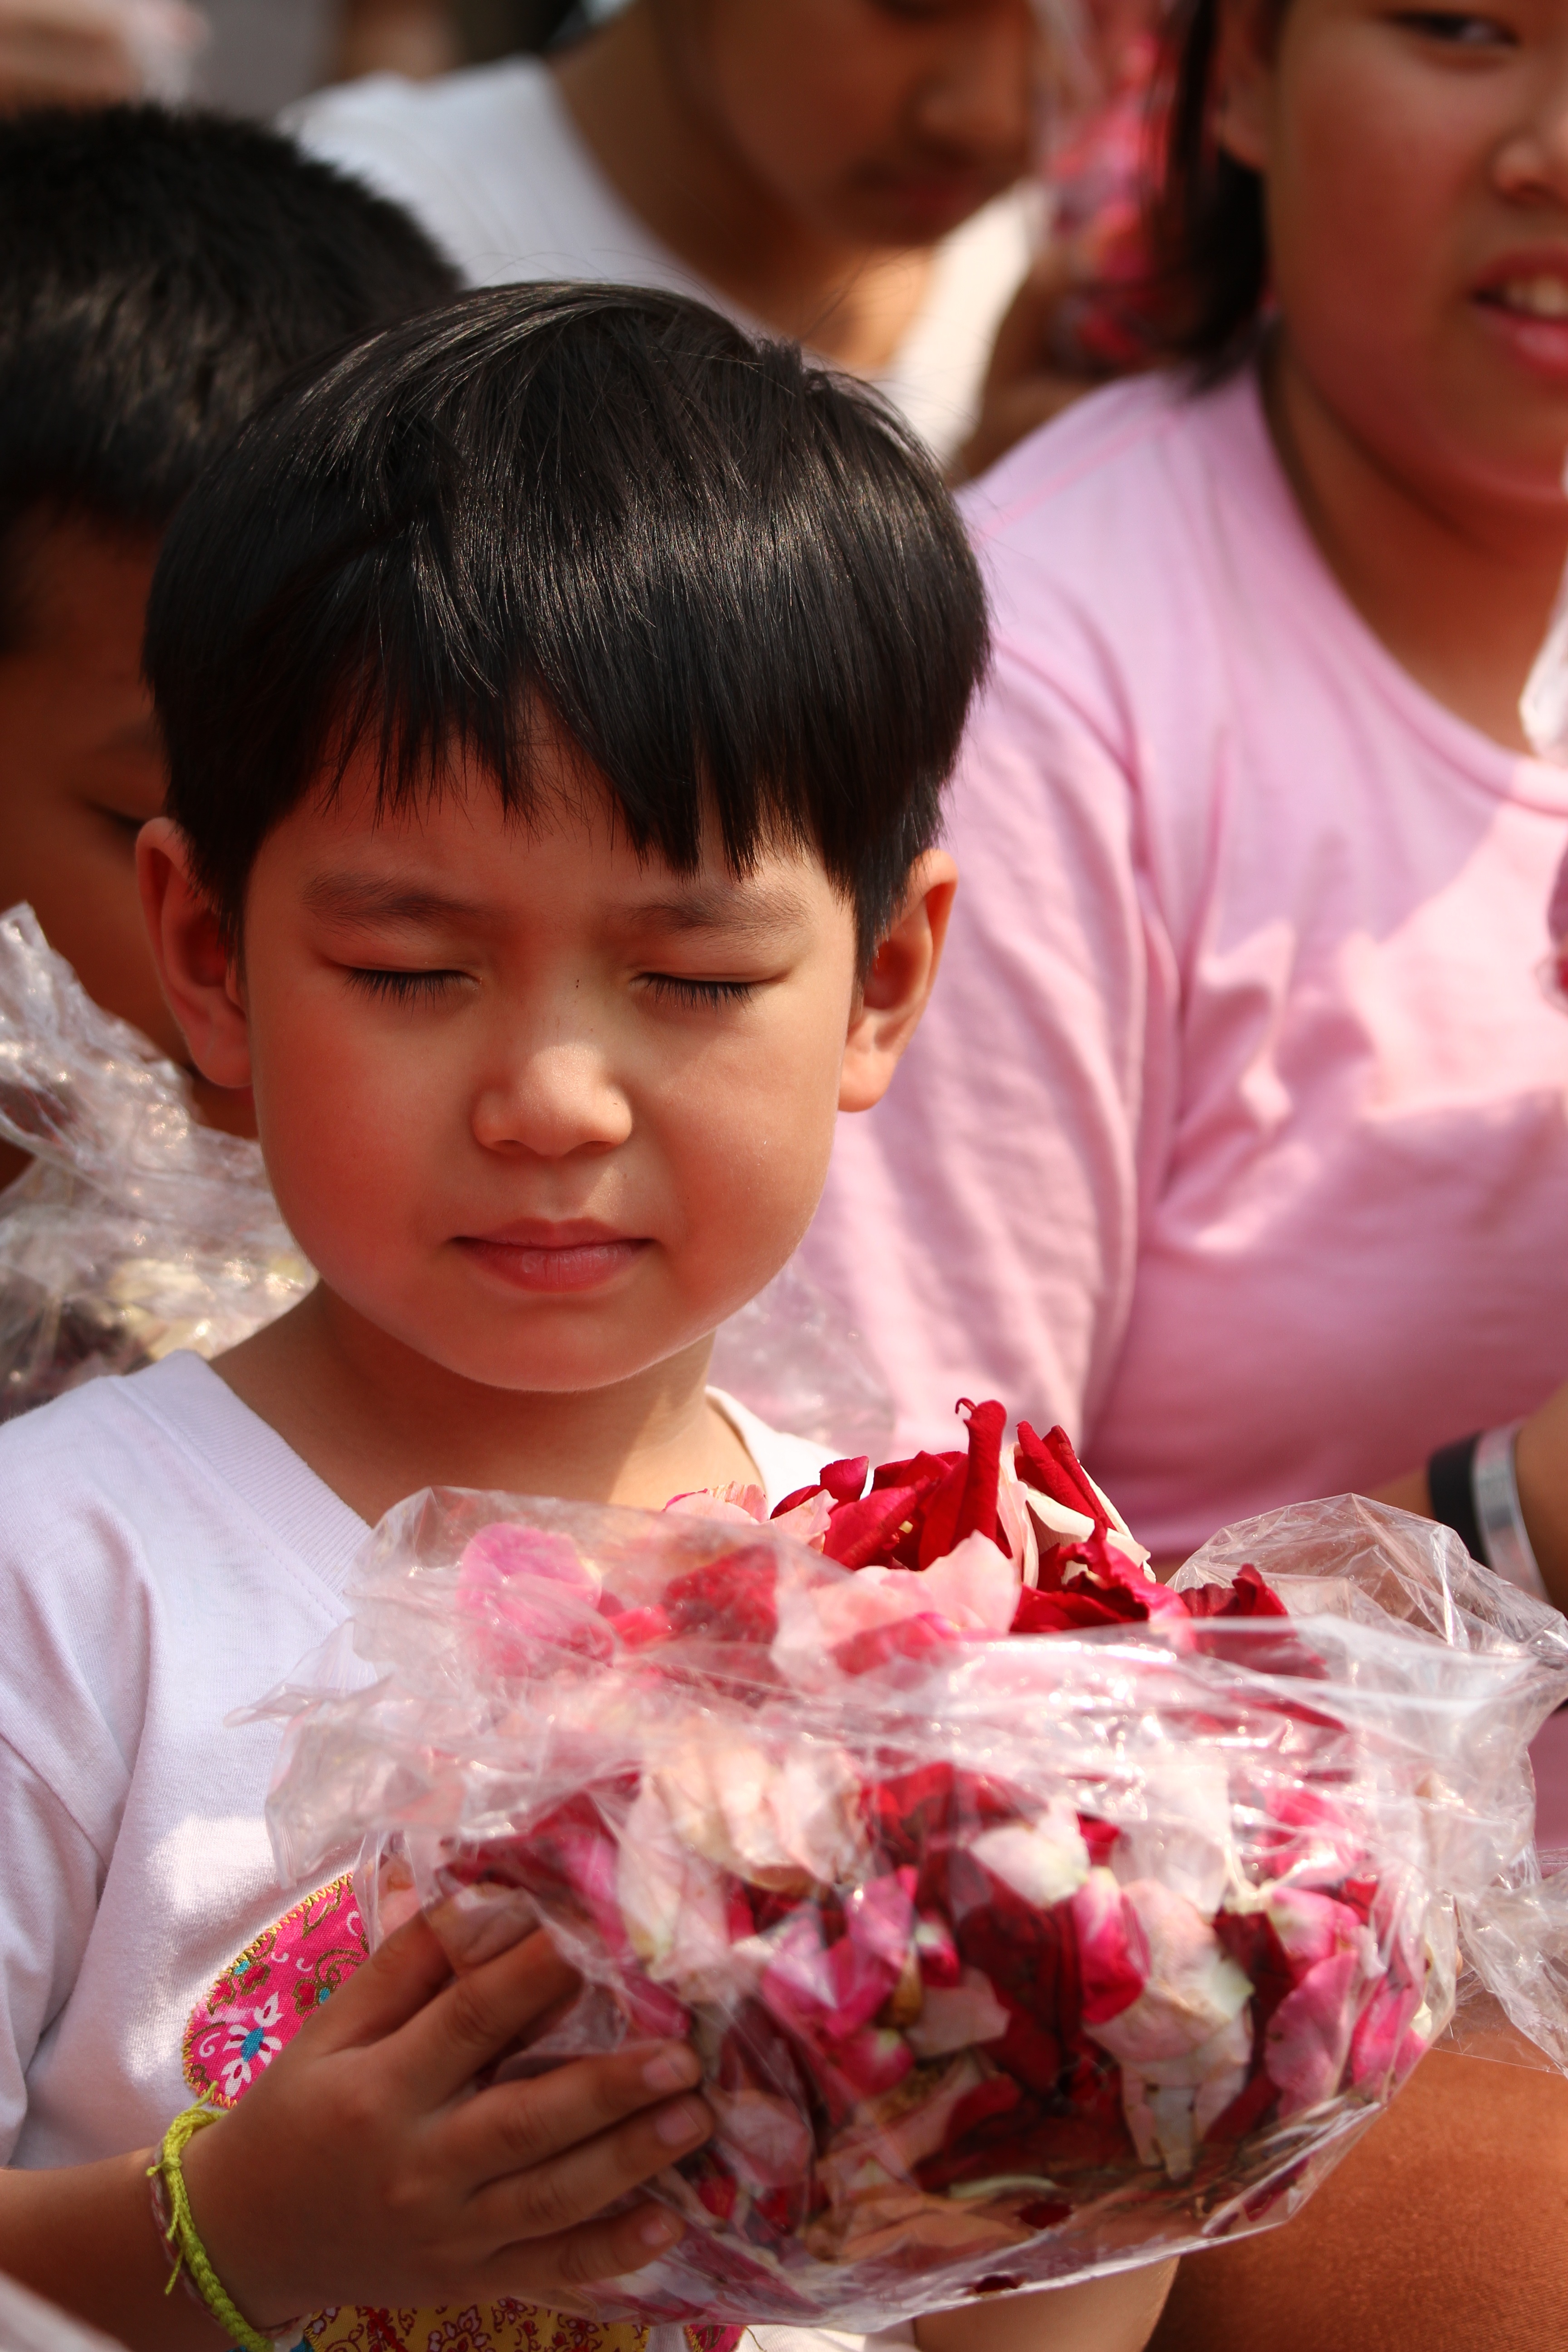
people, flower, buddhism, child, pink, thailand, ceremony, festival, children, gold, temple, infant, party, skin, million, tradition, birthday, thai, rose petals, sweetness, wat, monks, buddhists, dhammakaya pagoda, phra dhammakaya, more than, budhas